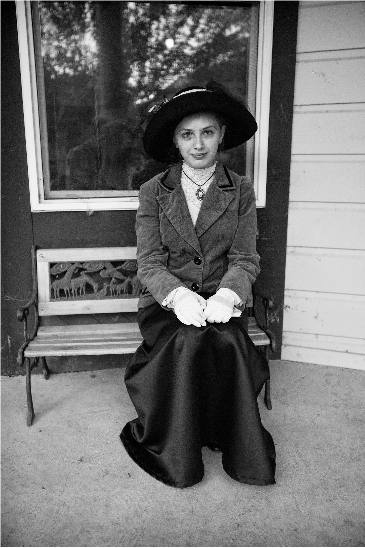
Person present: Yes